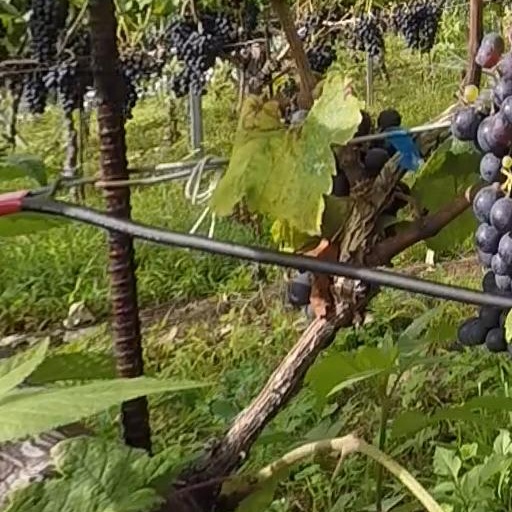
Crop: grape